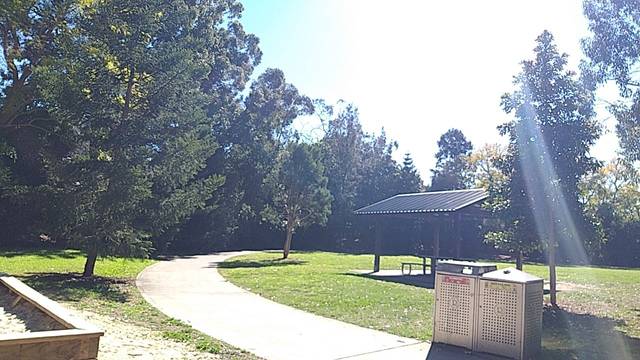
Region: Australia
Coordinates: -33.813, 151.109